Sonoma State Historic Park

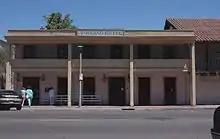
Toscano Hotel

Mariano Guadalupe Vallejo began purchasing acreage for the Vallejo Estate during November 1849. He named it Lachryma Montis (mountain tear) a rough Latin translation of Chiucuyem (crying mountain) - the Native American name for the free-flowing spring on the property. The estate was located at the foot of the hills half-a-mile west and north of Sonoma's central plaza. Vallejo determined to move his growing family from "La Casa Grande" after returning from Monterey and California's 1849 Constitutional Convention.